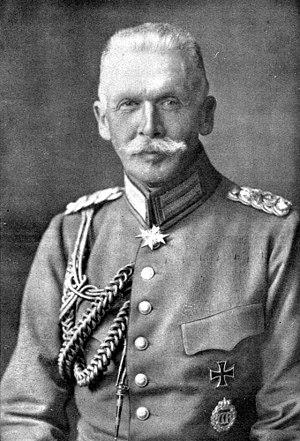
Karl Freiherr von Plettenberg, né le 18 décembre 1852 et mort le 10 février 1938, est un officier prussien, il participe à la guerre franco-allemande de 1870. Il est nommé general der Infanterie et commande le corps de la Garde. Au cours de la Première Guerre mondiale, avec son corps d'armée il combat en Belgique et en France. Son corps d'armée est ensuite transféré en 1915 sur le front de l'Est. Après des critiques sur les actions de l'OHL sur le front de l'Ouest, il est relevé de ses fonctions mais reste adjudant-général du Kaiser Guillaume II.